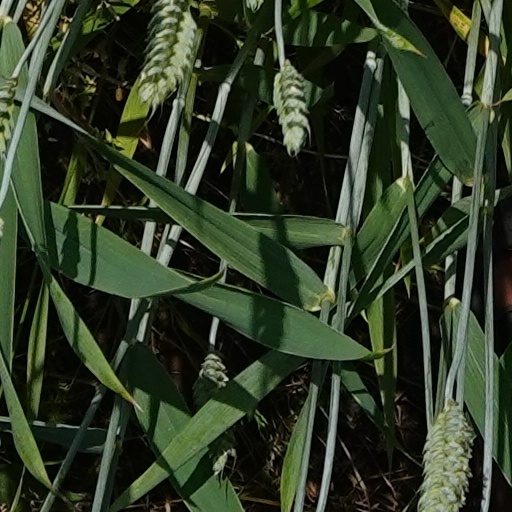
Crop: wheat